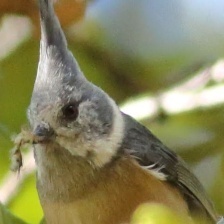
Species: CRESTED NUTHATCH
Scientific name: SITTA CAROLINENSIS